American Pickers

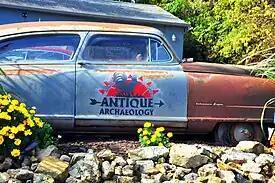
A Nash Statesman Super in front of the Antique Archaeology building in LeClaire, Iowa

The show follows antique and collectible picker Mike Wolfe and a co-host (originally Frank Fritz until 2022), who travel around the United States to buy (or "pick") various items for resale, for clients, or for their personal collections. Danielle Colby runs the office of Wolfe's business, Antique Archaeology, from their home base in LeClaire, Iowa, and more recently at a second location in Nashville. They originally traveled in a Mercedes-Benz Sprinter van and now in a Ford Transit. Fritz sells his acquisitions at his own shop and on his website, Frank Fritz Finds, upriver in Savanna, Illinois. The men go on the road, not only following up leads that Colby has generated but also "freestyling"–stopping at places that look like they might hold items worth buying. They also pick some places more than once.